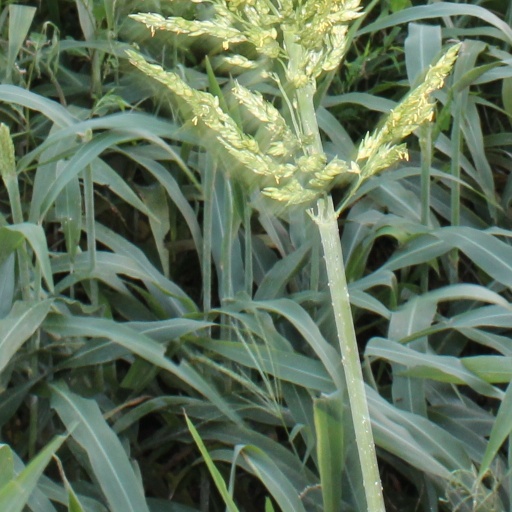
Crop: sorghum